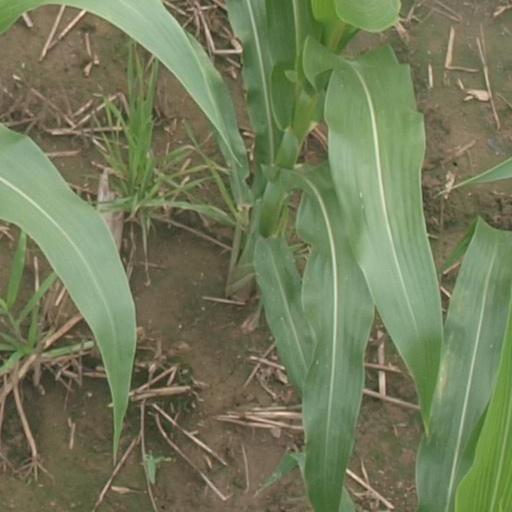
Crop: maize; corn